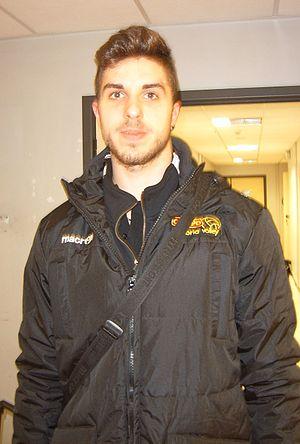
Luigi Randazzo est un joueur italien de volley-ball. Il mesure 1,98 m et joue réceptionneur-attaquant. Il est international italien.